Thomas Cadell (VC)

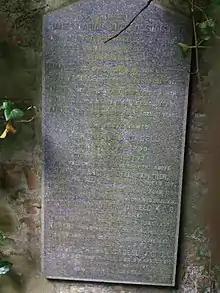

He was married to Anna Catherine Dalmahoy (d.1876), daughter of Patrick Dalmahoy WS (1798–1872) and Catherine Sawers.